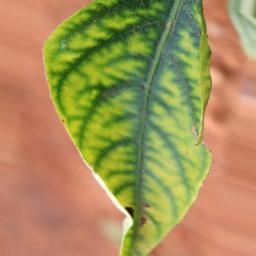
Label: nutritional